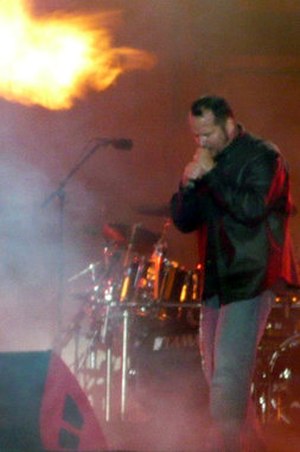
Judas Priest / Biografi / Gendannelse med ny forsanger (1996-2003)
Tim "Ripper" Owens var forsanger for Judas Priest i 1990'erne.
Judas Priest er et britisk heavy metal-band dannet i 1969 eller 1970 i Birmingham. Usikkerheden skyldes at guitarist K. K. Downing og bassist Ian Hill dannede bandet Freight i 1969, men først fandt deres forsanger og nye navn i 1970.